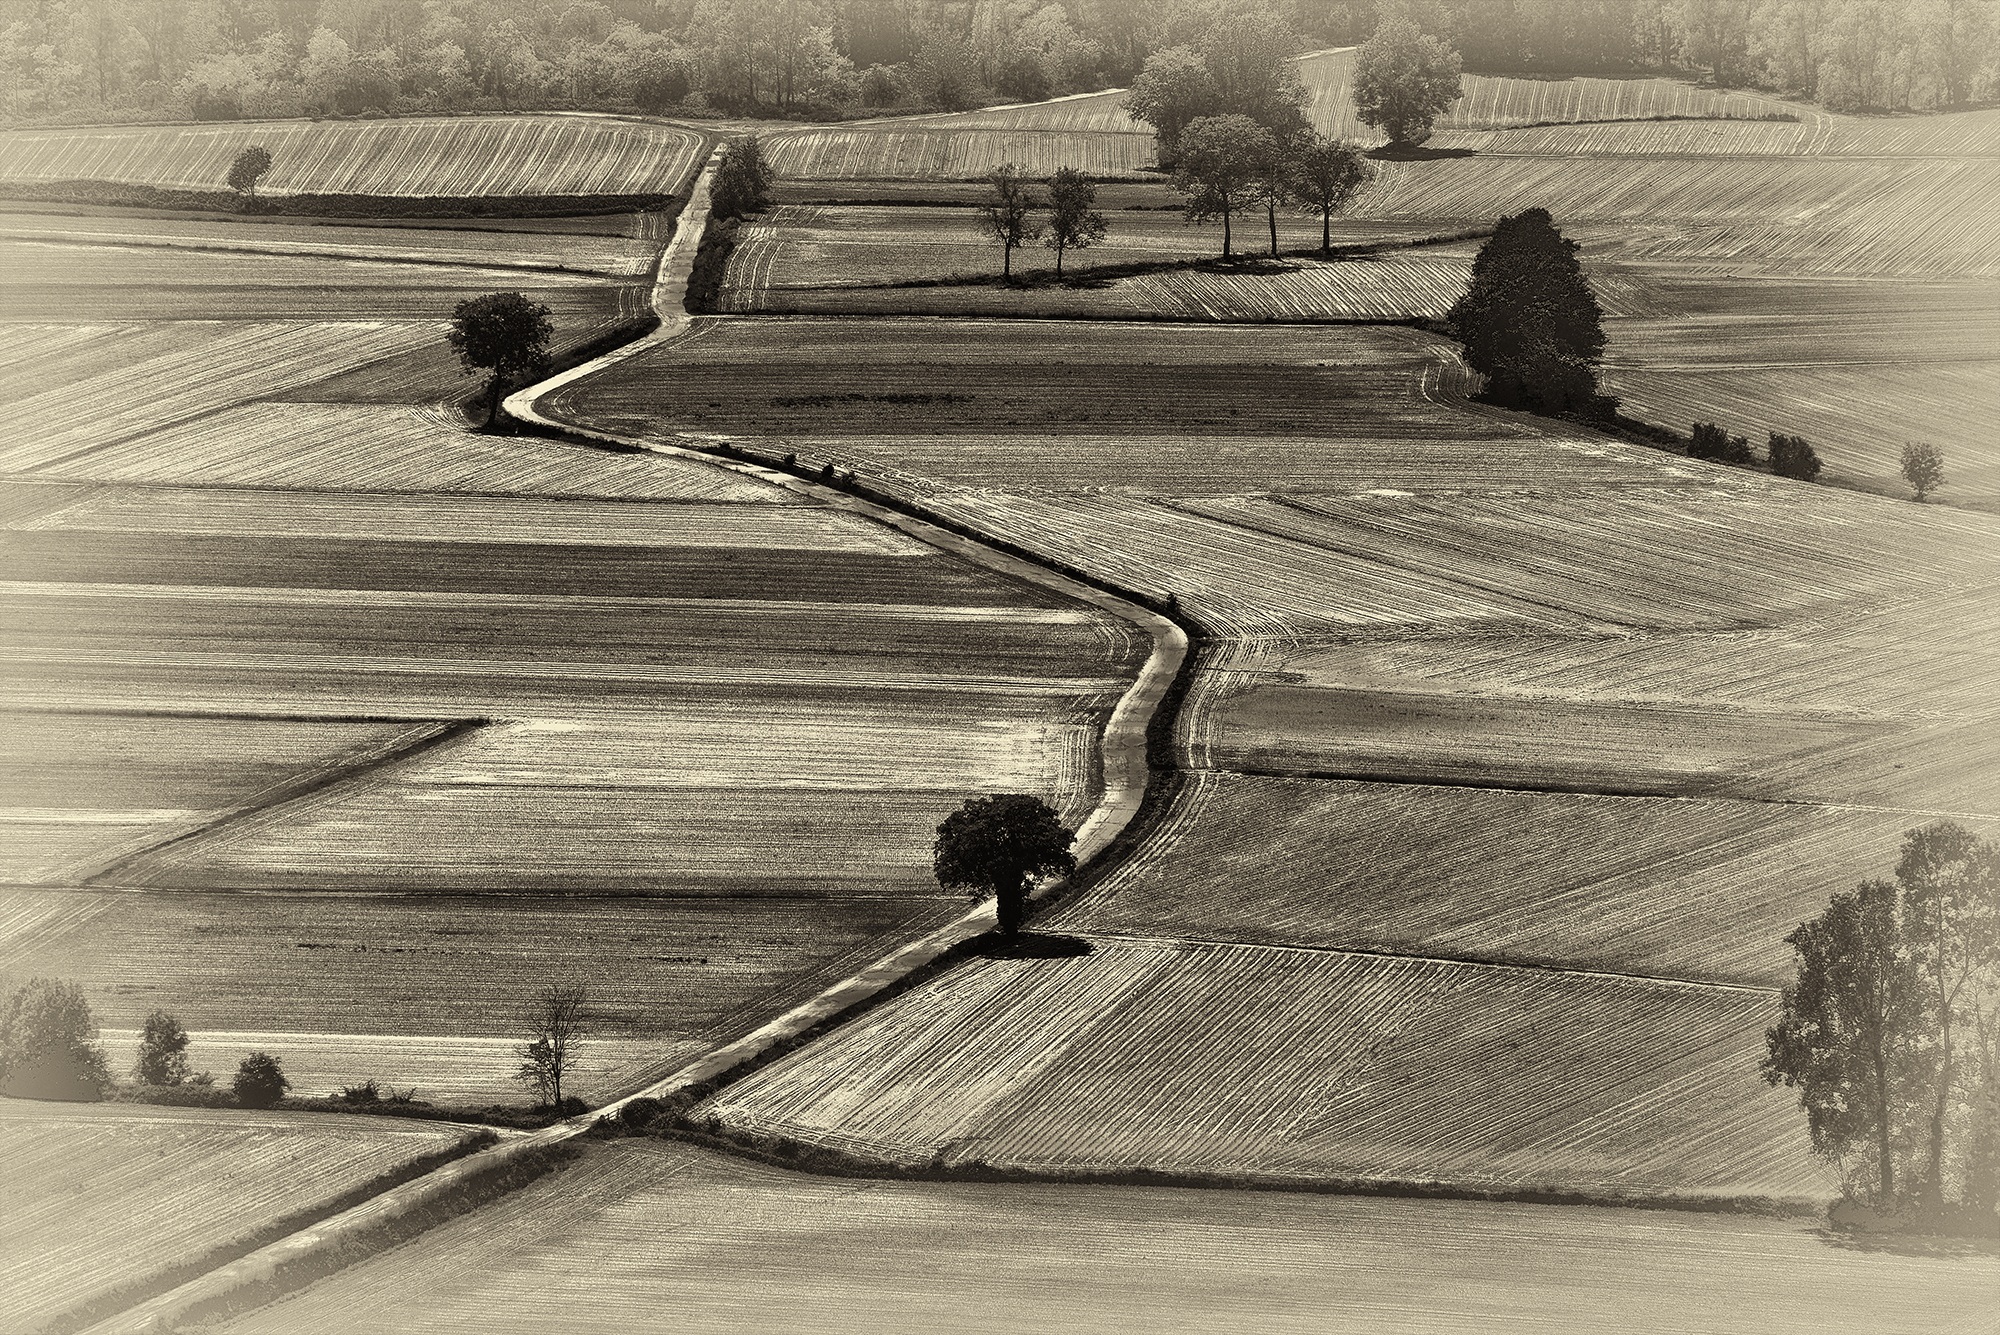
wing, black and white, wood, airplane, aircraft, line, vehicle, aviation, ancient, monochrome, lines, sketch, drawing, shape, campaign, monochrome photography, atmosphere of earth